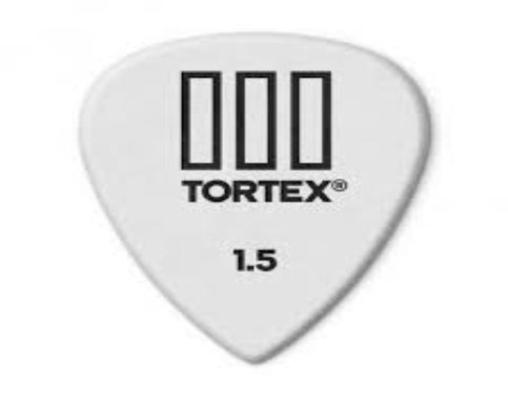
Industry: Leisure